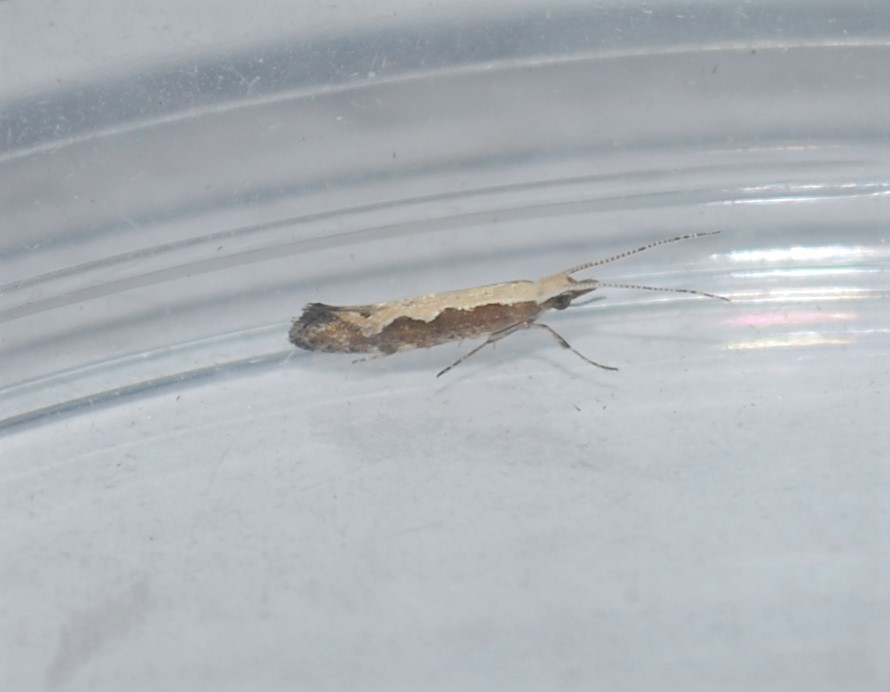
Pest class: diamondback_moth